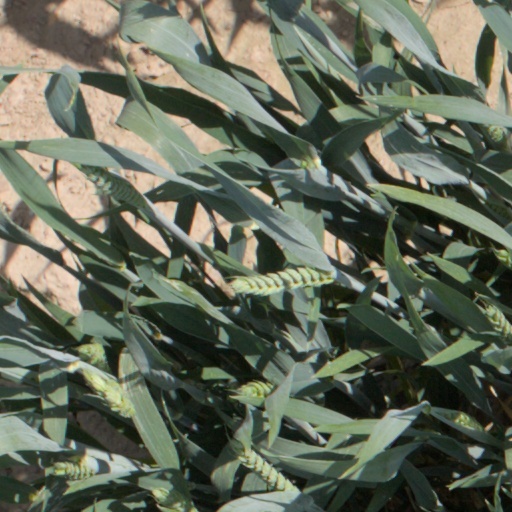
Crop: wheat